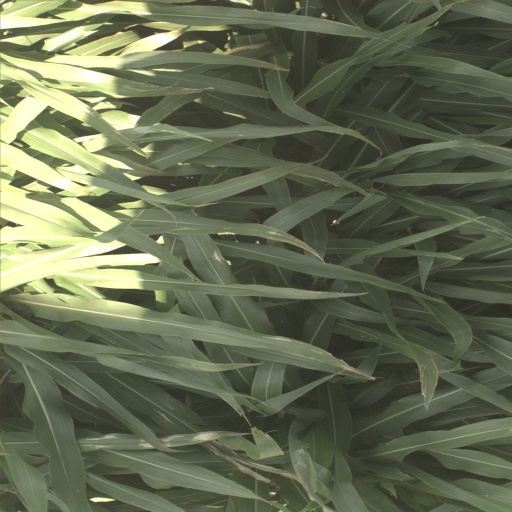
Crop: sorghum